Basalt cross

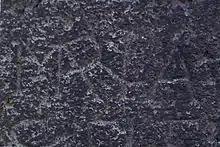
MAR_I_A

House marks are signs and ownership symbols of the clans or noble families. These marks may be used to work out when the deceased or donor lived.